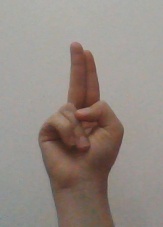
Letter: taa